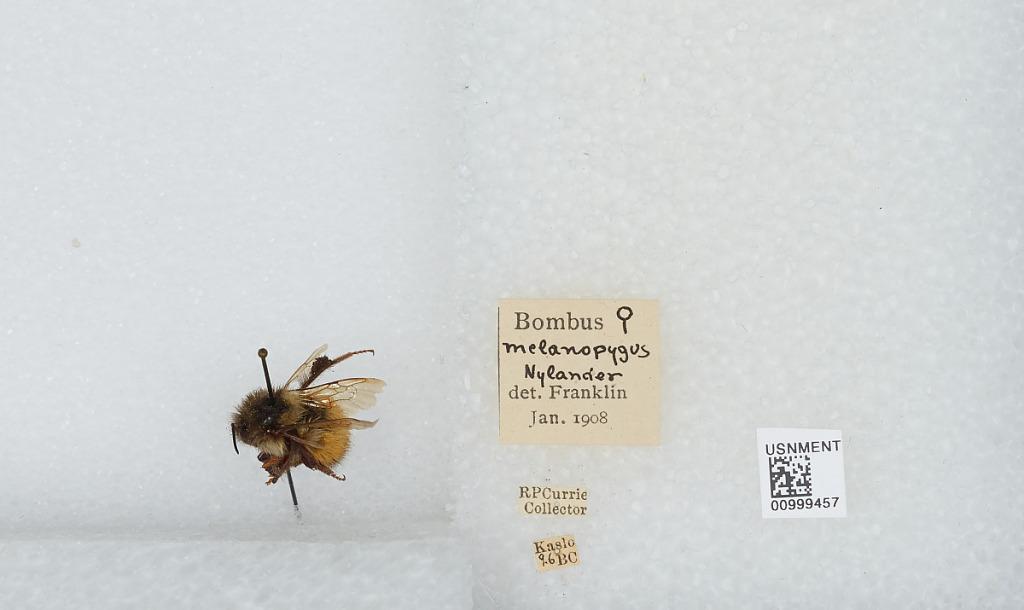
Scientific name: Bombus (Pyrobombus) melanopygus Nylander
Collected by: R. Currie
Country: Canada
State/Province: British Columbia
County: Regional District of Central Kootenay
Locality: Kaslo
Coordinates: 49.9133, -116.911
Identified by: Franklin